Margaret Gibson (actress)

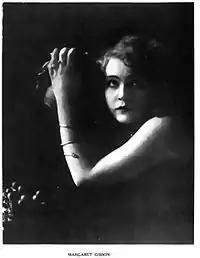
Gibson featured in "Motion Picture Magazine", 1915

An article in "Variety" the following year noted that the 19-year-old budding film star had purchased a cliffside bungalow overlooking the Pacific Ocean in Santa Monica. In 1915, she left Vitagraph and went to the Thomas Ince Film Company, where she played a small supporting role in "The Coward", the film which made Charles Ray a star. She subsequently had supporting roles in many comedy shorts and was the subject of several promotional articles in fan magazines.